Mediterranean cetaceans

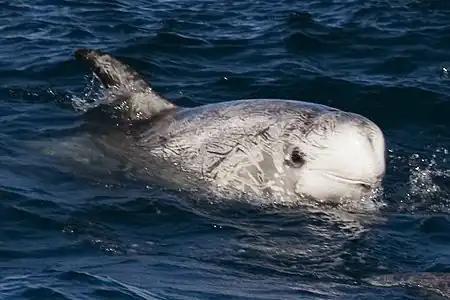
Risso's dolphin ("Grampus griseus").

The Bottlenose dolphin, or Tursiops ("Tursiops truncatus"), is a massive species, reaching up to 4 m in length and weighing 500 kg, with an almost uniform gray color and a short rostrum. This makes it much more coastal than other species, which rarely venture more than 4 km from the shore, making it easier to observe.